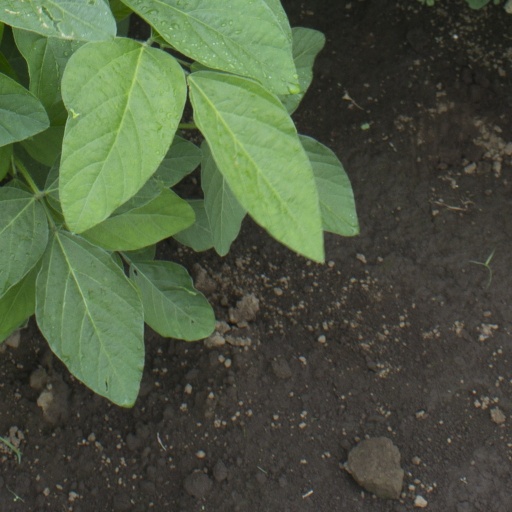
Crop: soybean